Hikari Sentai Maskman

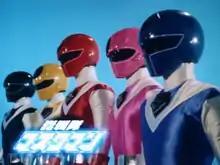
The Maskmen transformed. From left to right: Kenta, Haruka, Takeru, Momoko, and Akira.

The eponymous Maskman is the top secret fighting force formed by Sanjuro Sugata. Before Tube surfaced, the group posed as the pit crew of the Sugata Racing Team.